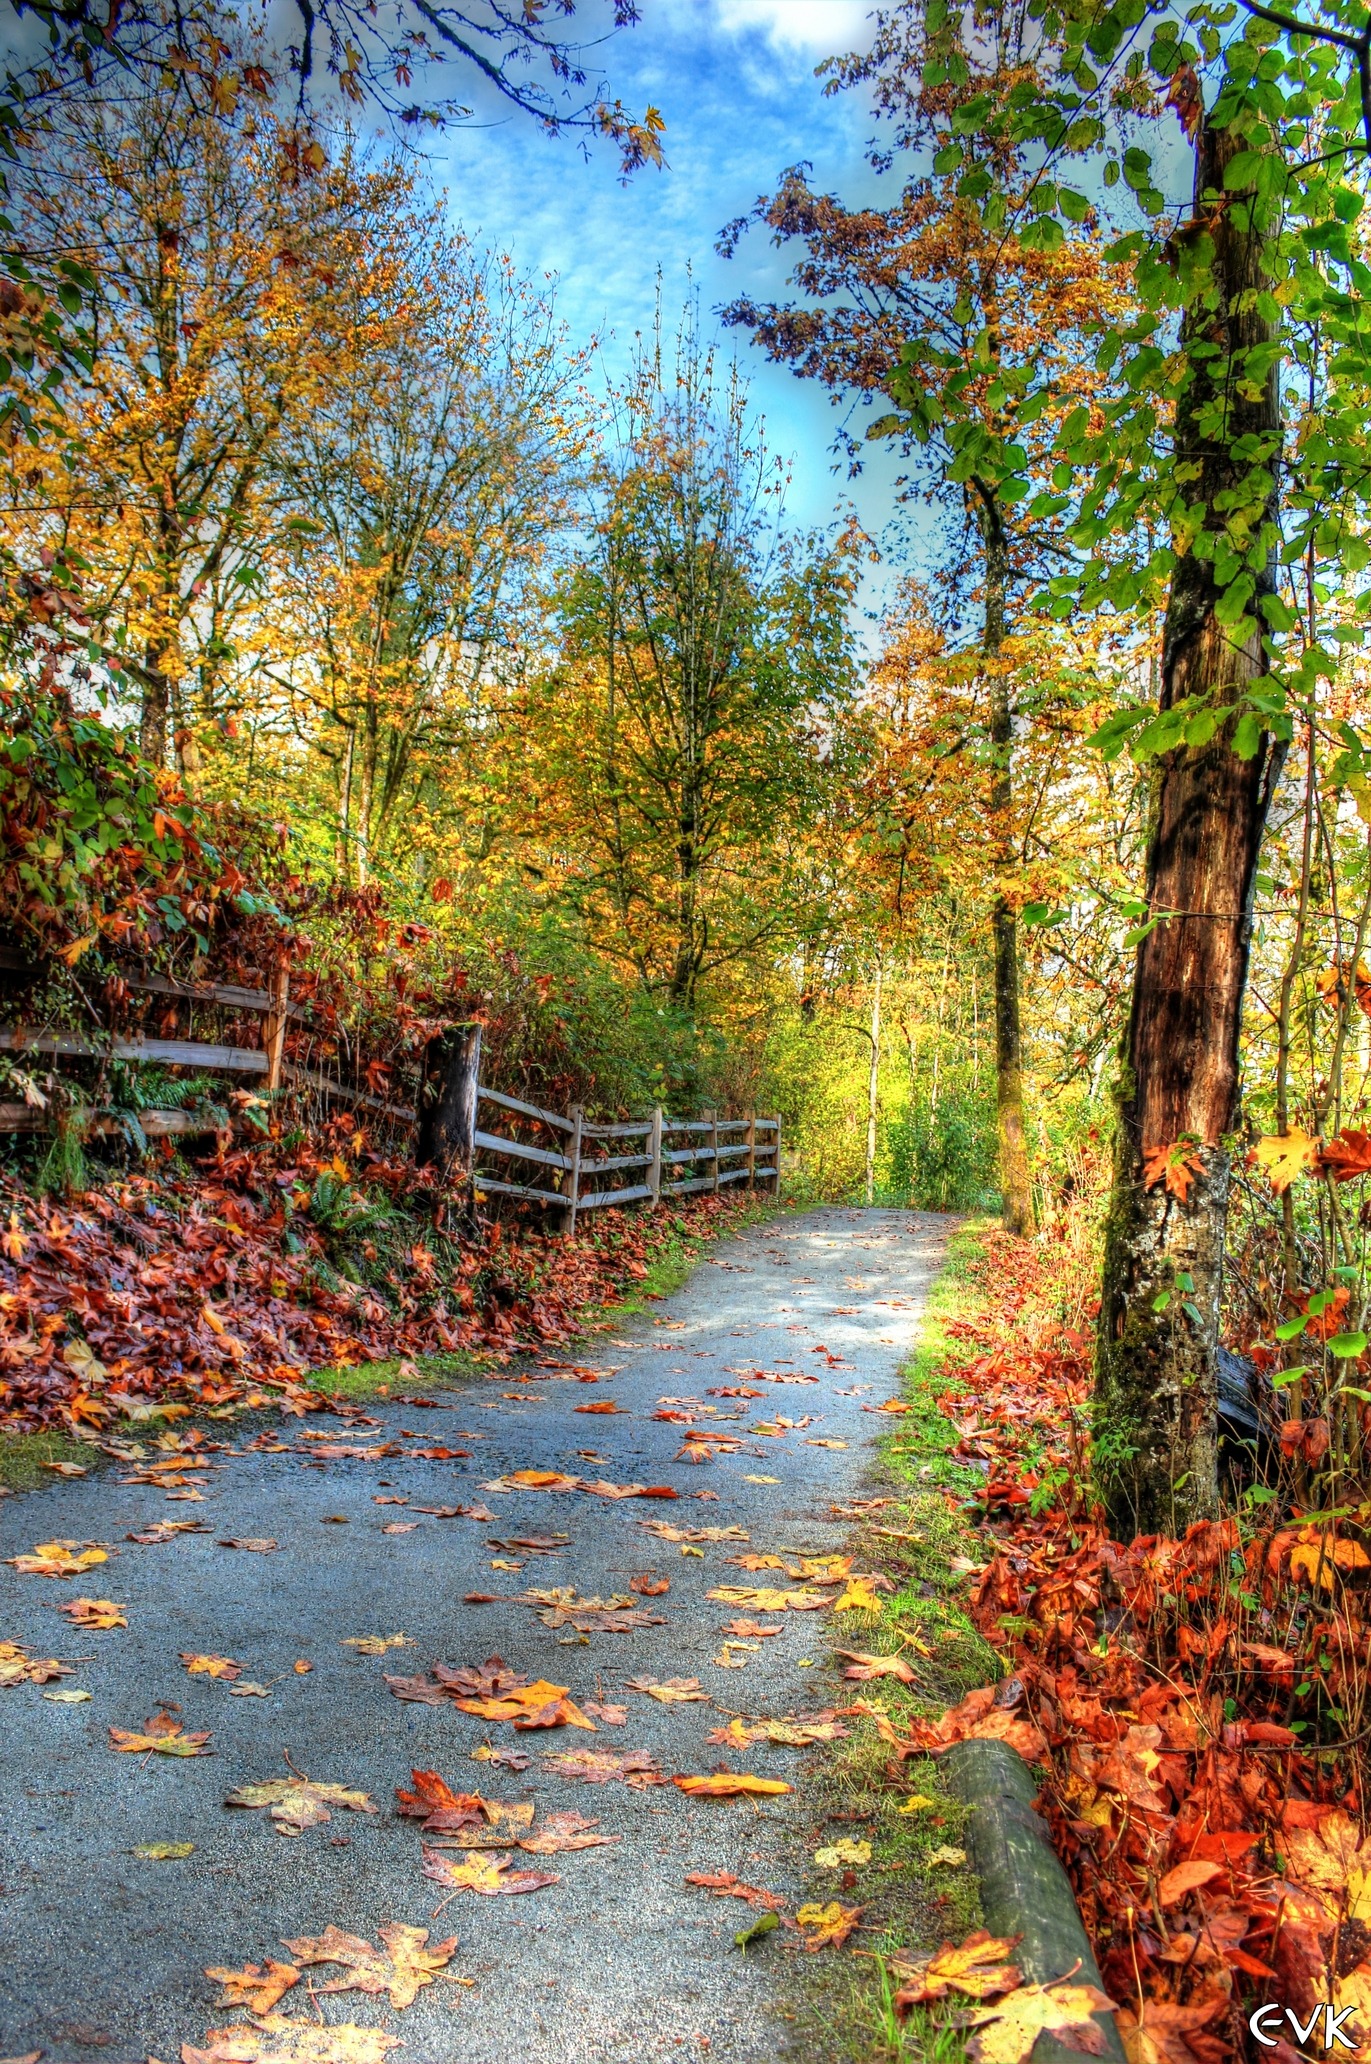
landscape, tree, nature, forest, trail, sunlight, leaf, flower, river, pond, stream, reflection, autumn, park, season, waterway, colors, deciduous, woodland, vibrant, fall color, autumn forest, woody plant